Entella

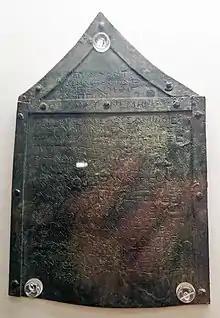
Decree of Entella

Around 1970 in the area around the town of Contessa Entellina, eight bronze tablets known as the Entella Decrees were found in which reference is made to the Campanians who made up the population of Entella in the mid-third century BC and who were the descendants of 1200 mercenaries who settled in the city in the fifth century BC. The characters used on the tablets are Greek, but the language spoken by Elimi was Annellenic. Seven of them contained decrees of the city of Entella. The date of the tablets is not certain; but they seem to belong either to the late 4th century or the middle of the 3rd century BC.